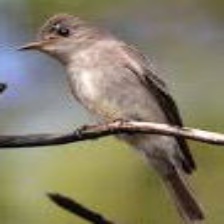
Species: GREATER PEWEE
Scientific name: CONTOPUS PERTINAX